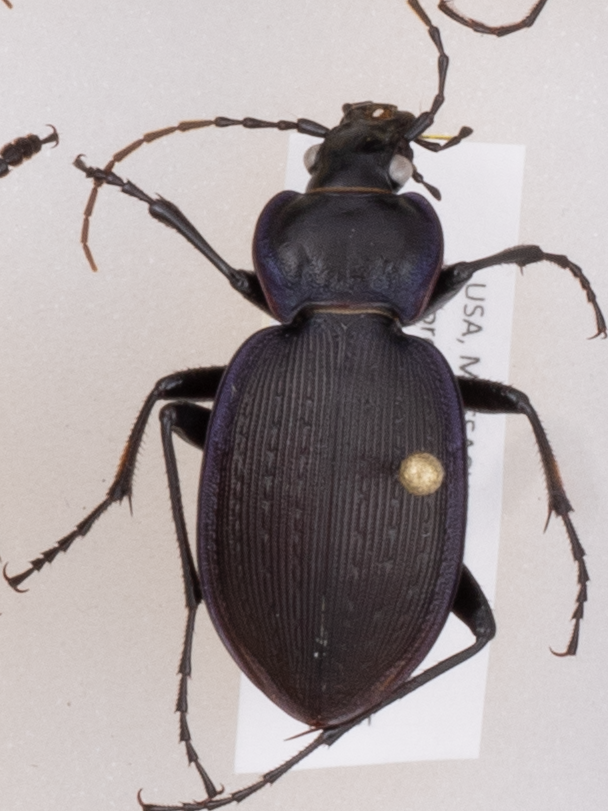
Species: Carabus goryi
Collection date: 2019-06-18
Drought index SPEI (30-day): -0.116
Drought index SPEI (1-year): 2.09
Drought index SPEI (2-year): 2.09